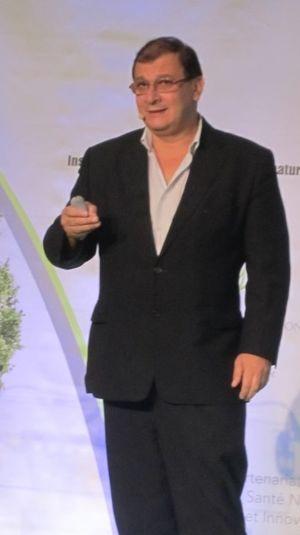
Pr GE Séralini . Congrès 4 octobre 2015